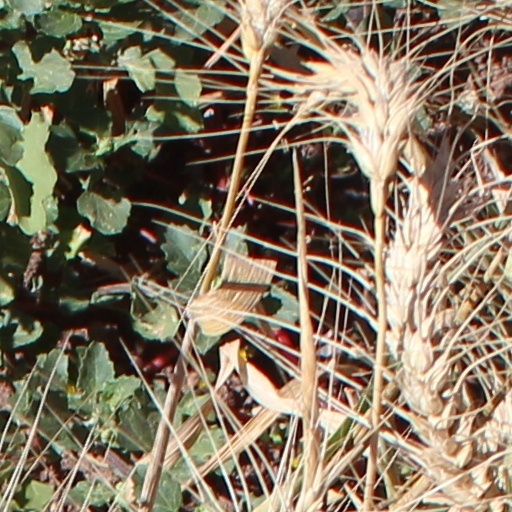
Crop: wheat